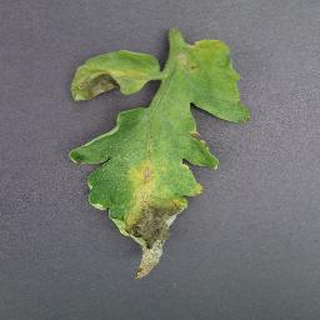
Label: tomato_late_blight